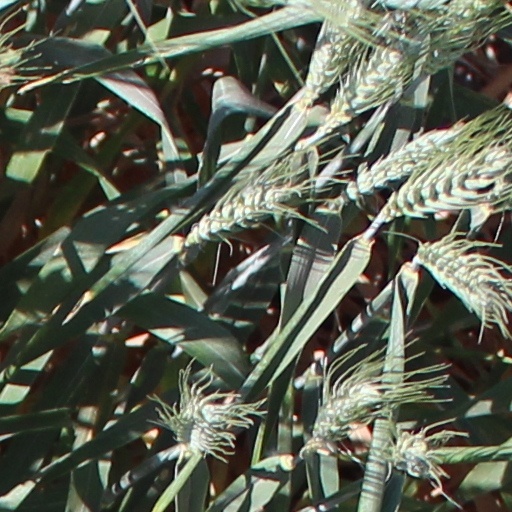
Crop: wheat